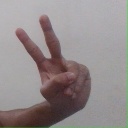
अक्षर: ऐ